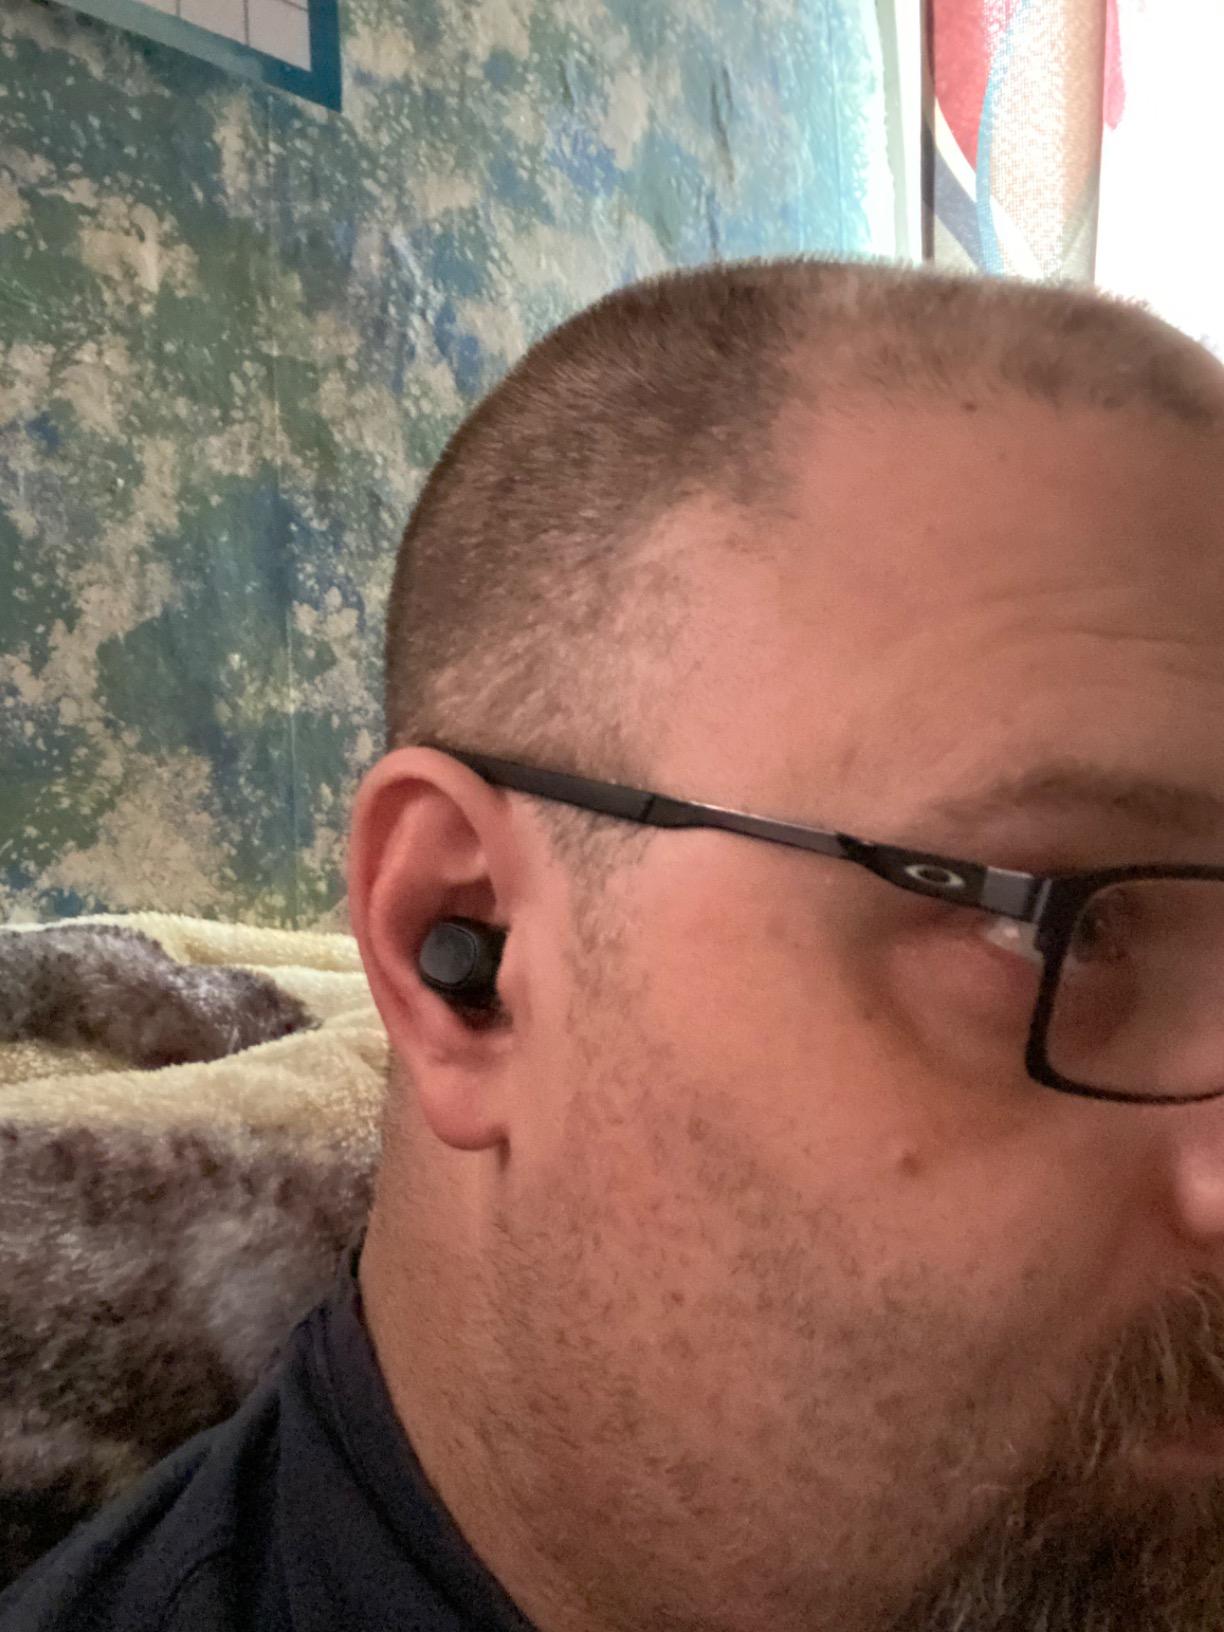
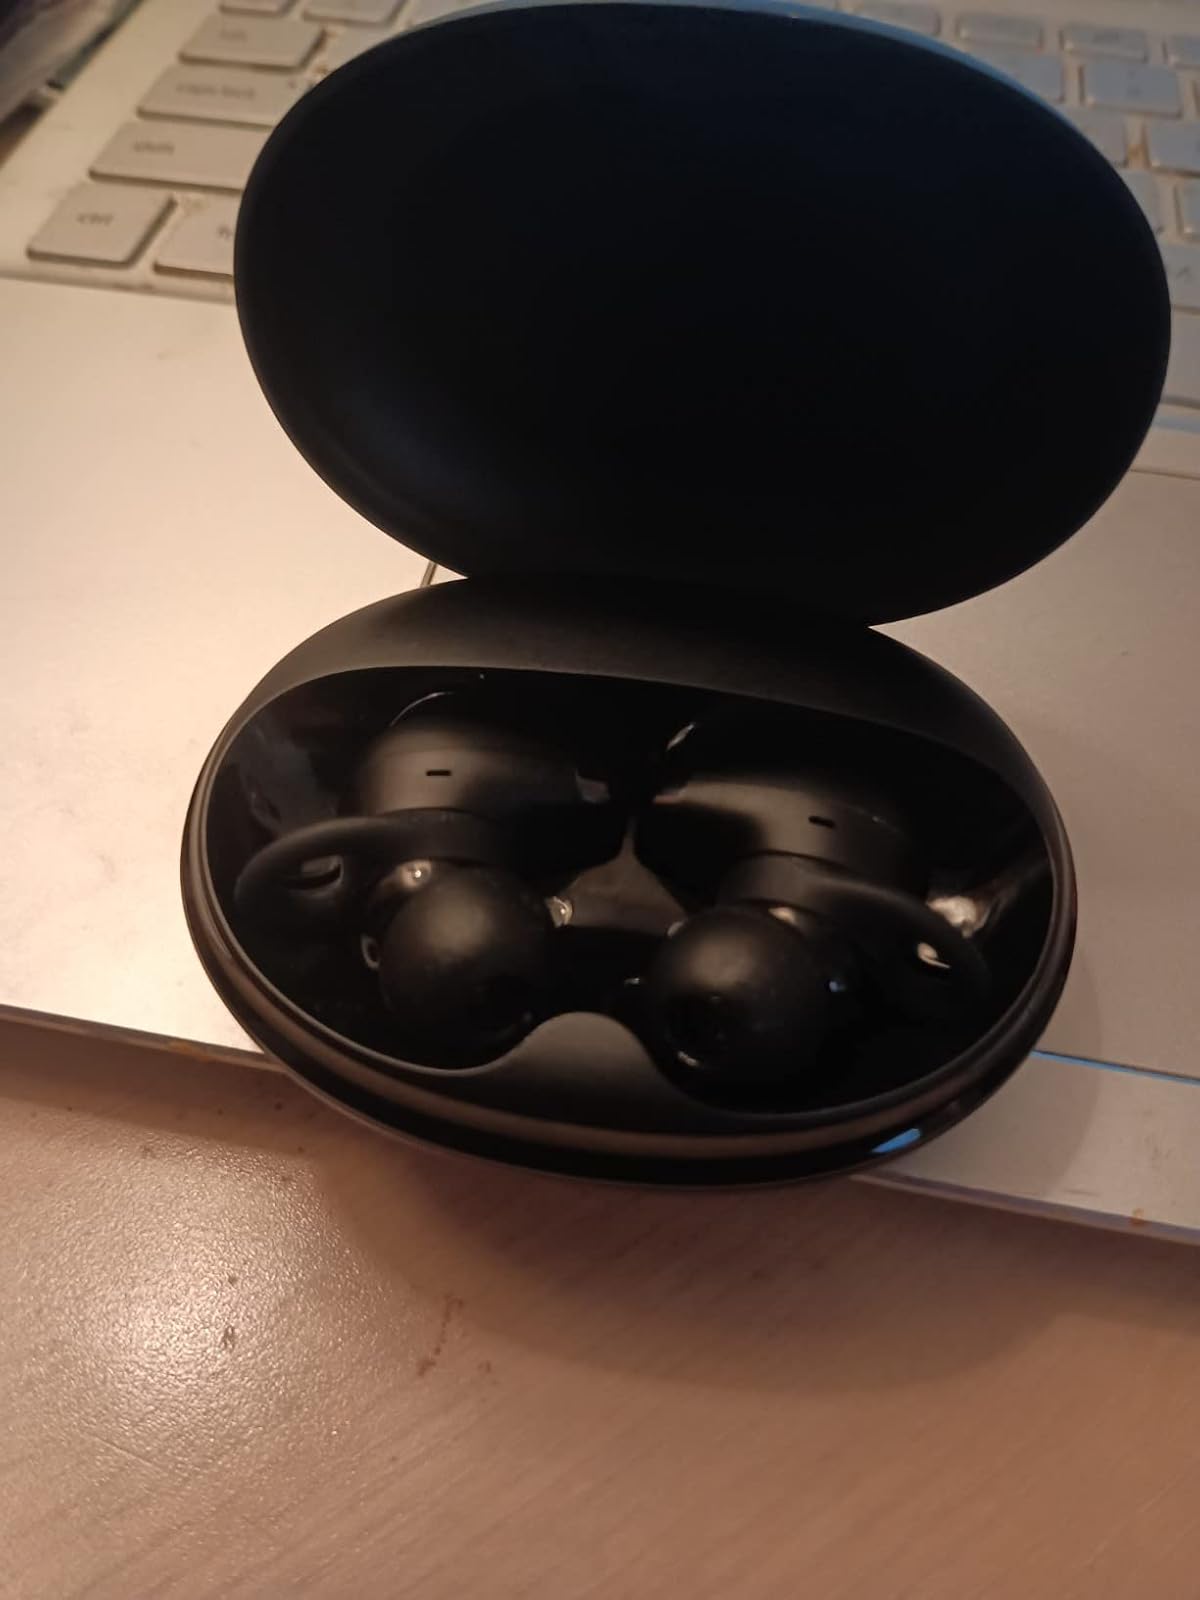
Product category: earbuds
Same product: no